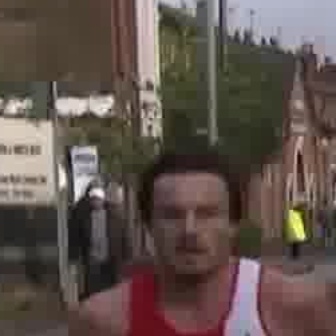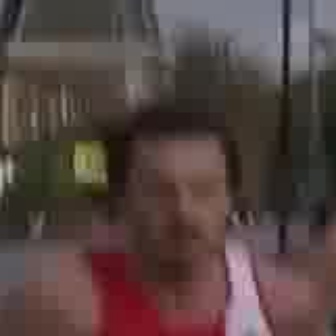
  Please identify the target specified by the bounding box [147,197,228,277] in the first image and locate it in the second image. Return the coordinates in [x_min,y_min,x_max,y_max] format.
Answer: [123,163,223,263]